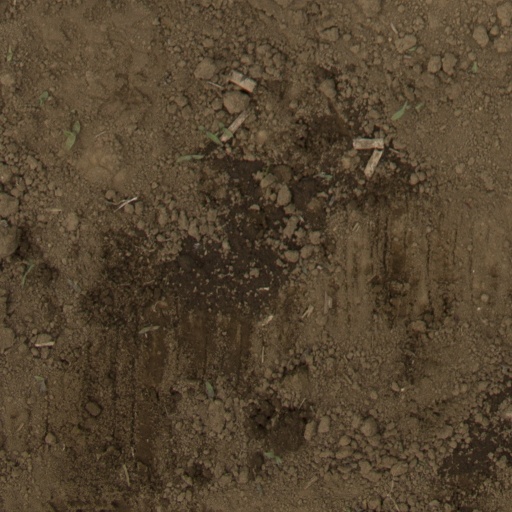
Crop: Jerusalem artichoke